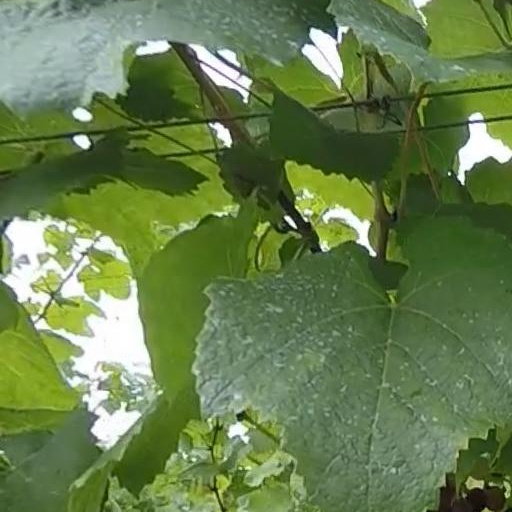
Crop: grape